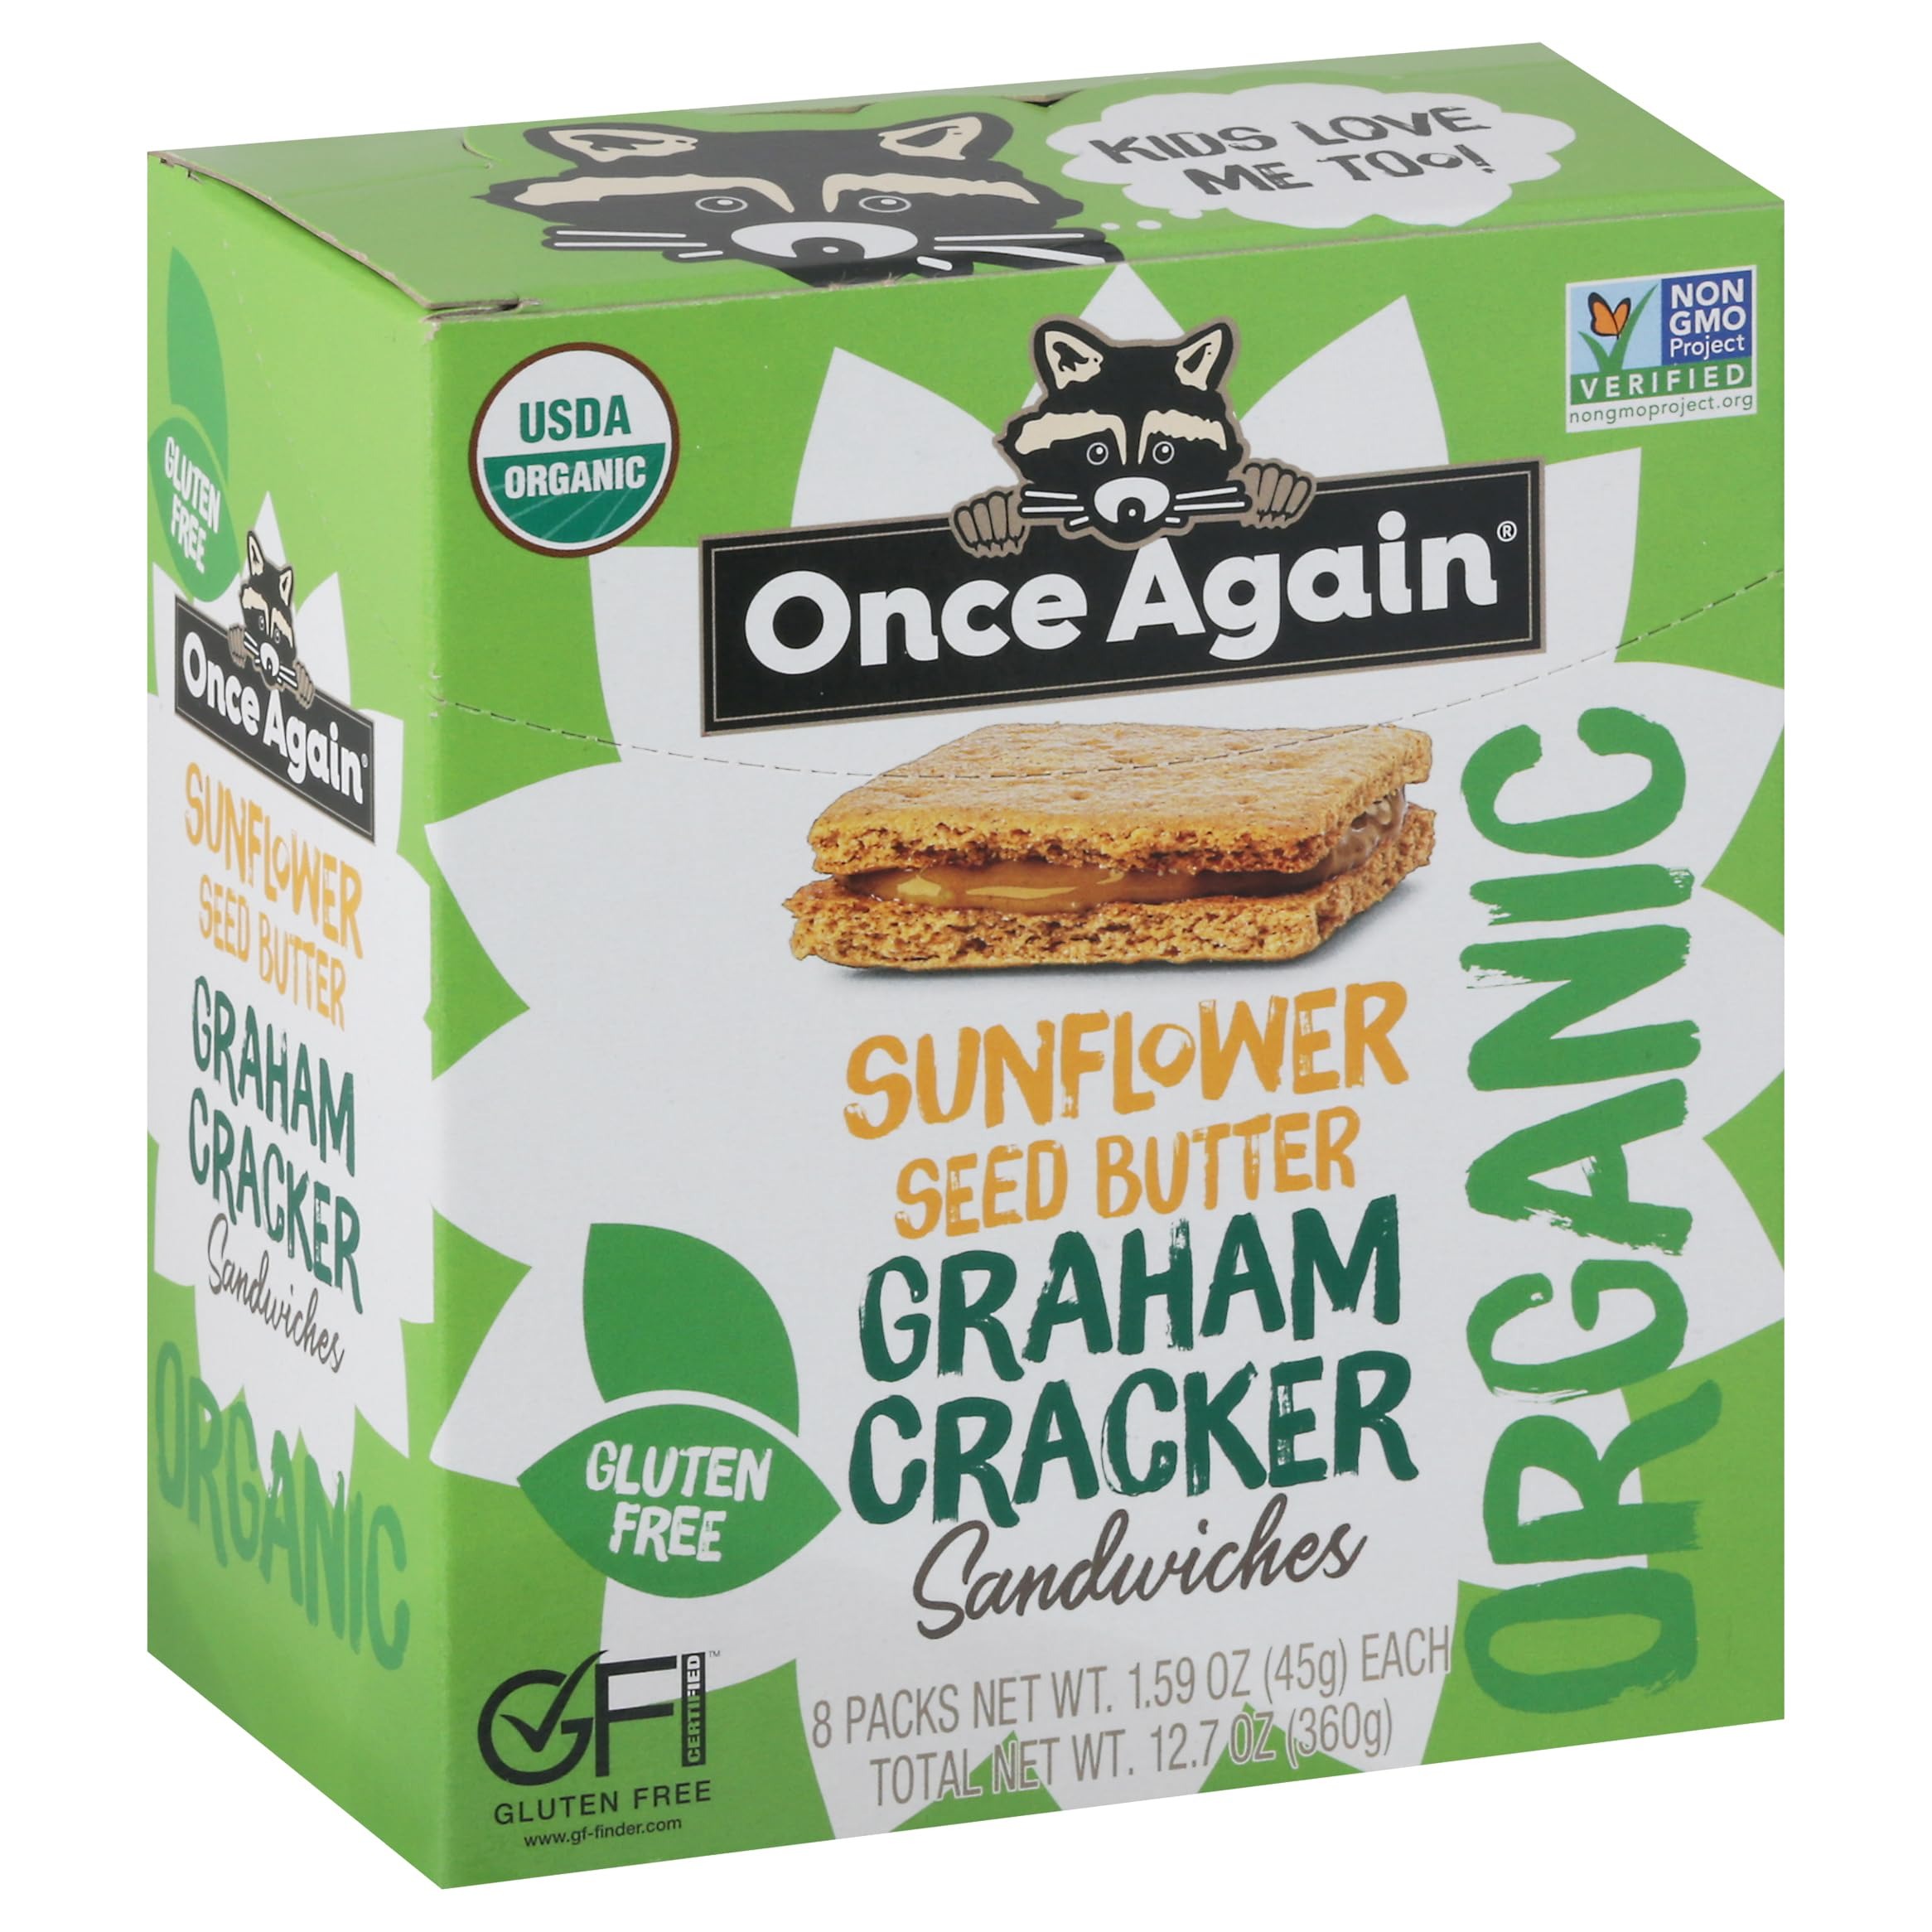
Item Name: ONCE AGAIN Organic Sunflower Seed Butter Graham Cracker Sandwich 8 Pack, 1.59 OZ
Bullet Point 1: No hydrogenated fats or high fructose corn syrup allowed in any food
Bullet Point 2: No bleached or bromated flour
Bullet Point 3: No synthetic nitrates or nitrites
Value: 12.72
Unit: Ounce

Price: 13.99